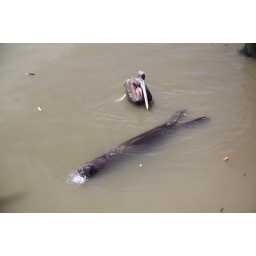
Pelican and sea lion in the dirty water of the port